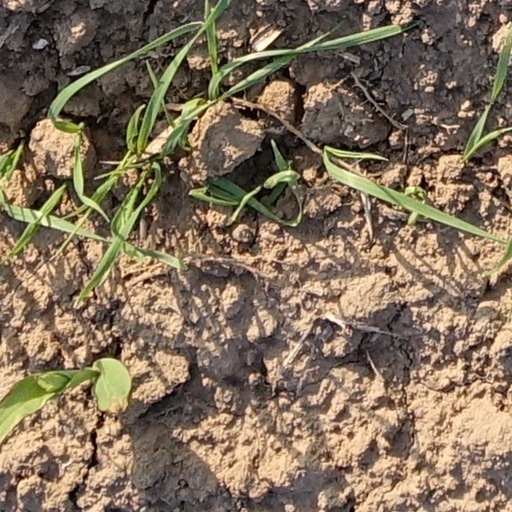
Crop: wheat